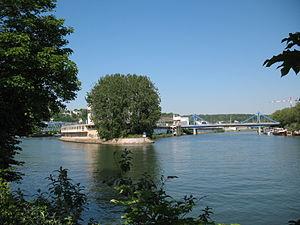
Le pont Seibert est le pont qui relie l'Île Seguin à Meudon sur la rive gauche de la Seine.
Il existe de nombreuses îles en Île-de-France, sur la Seine, la Marne et l'Oise.
L'île Seguin est une île sur la Seine, dans l'ouest de la région parisienne, dans le département des Hauts-de-Seine. D'une surface de 11,5 hectares, elle est située face à Meudon, juste en aval de l'île Saint-Germain, entre Boulogne-Billancourt, dont elle dépend administrativement, sur sa rive droite, et Sèvres sur sa rive gauche.